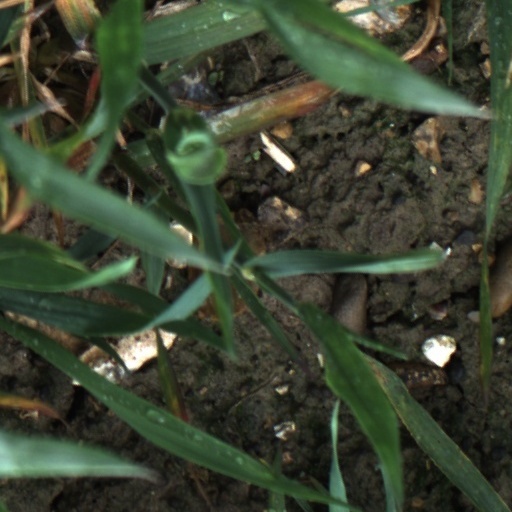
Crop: wheat